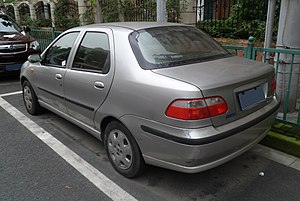
Fiat Palio / Historie / Modelvarianter
Fiat Palio var en minibil bygget af Fiat Automobiles i årene 1996 til 2017. Da den var udviklet til hele verden, blev den bl.a. fremstillet i Brasilien, Argentina, Egypten, Kina, Indien, Rusland, Sydafrika og Tyrkiet og fik hurtigt tilnavnet Verdensbil.